Charles H. & Theresa H. McBride Bungalow

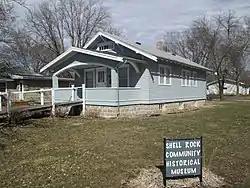

The Charles H. & Theresa H. McBride Bungalow is a historic building located in Shell Rock, Iowa, United States. While there are numerous examples American Craftsman residential architecture in town, there are few bungalows. This is the only example in town of the bungalow subtype that features a rectangular plan with a gable front and a separate gable front porch. It is also rare for a bungalow, in general, to have a matching garage and even rarer to have a matching concrete block foundation as this house and garage. The house's original location was on a flood plain and it was in danger of being torn down. It was acquired by the Shell Rock Community Historical Society and moved to its present location in 2006. It opened as the society's museum the following year. The house and garage were listed together on the National Register of Historic Places in 2011.